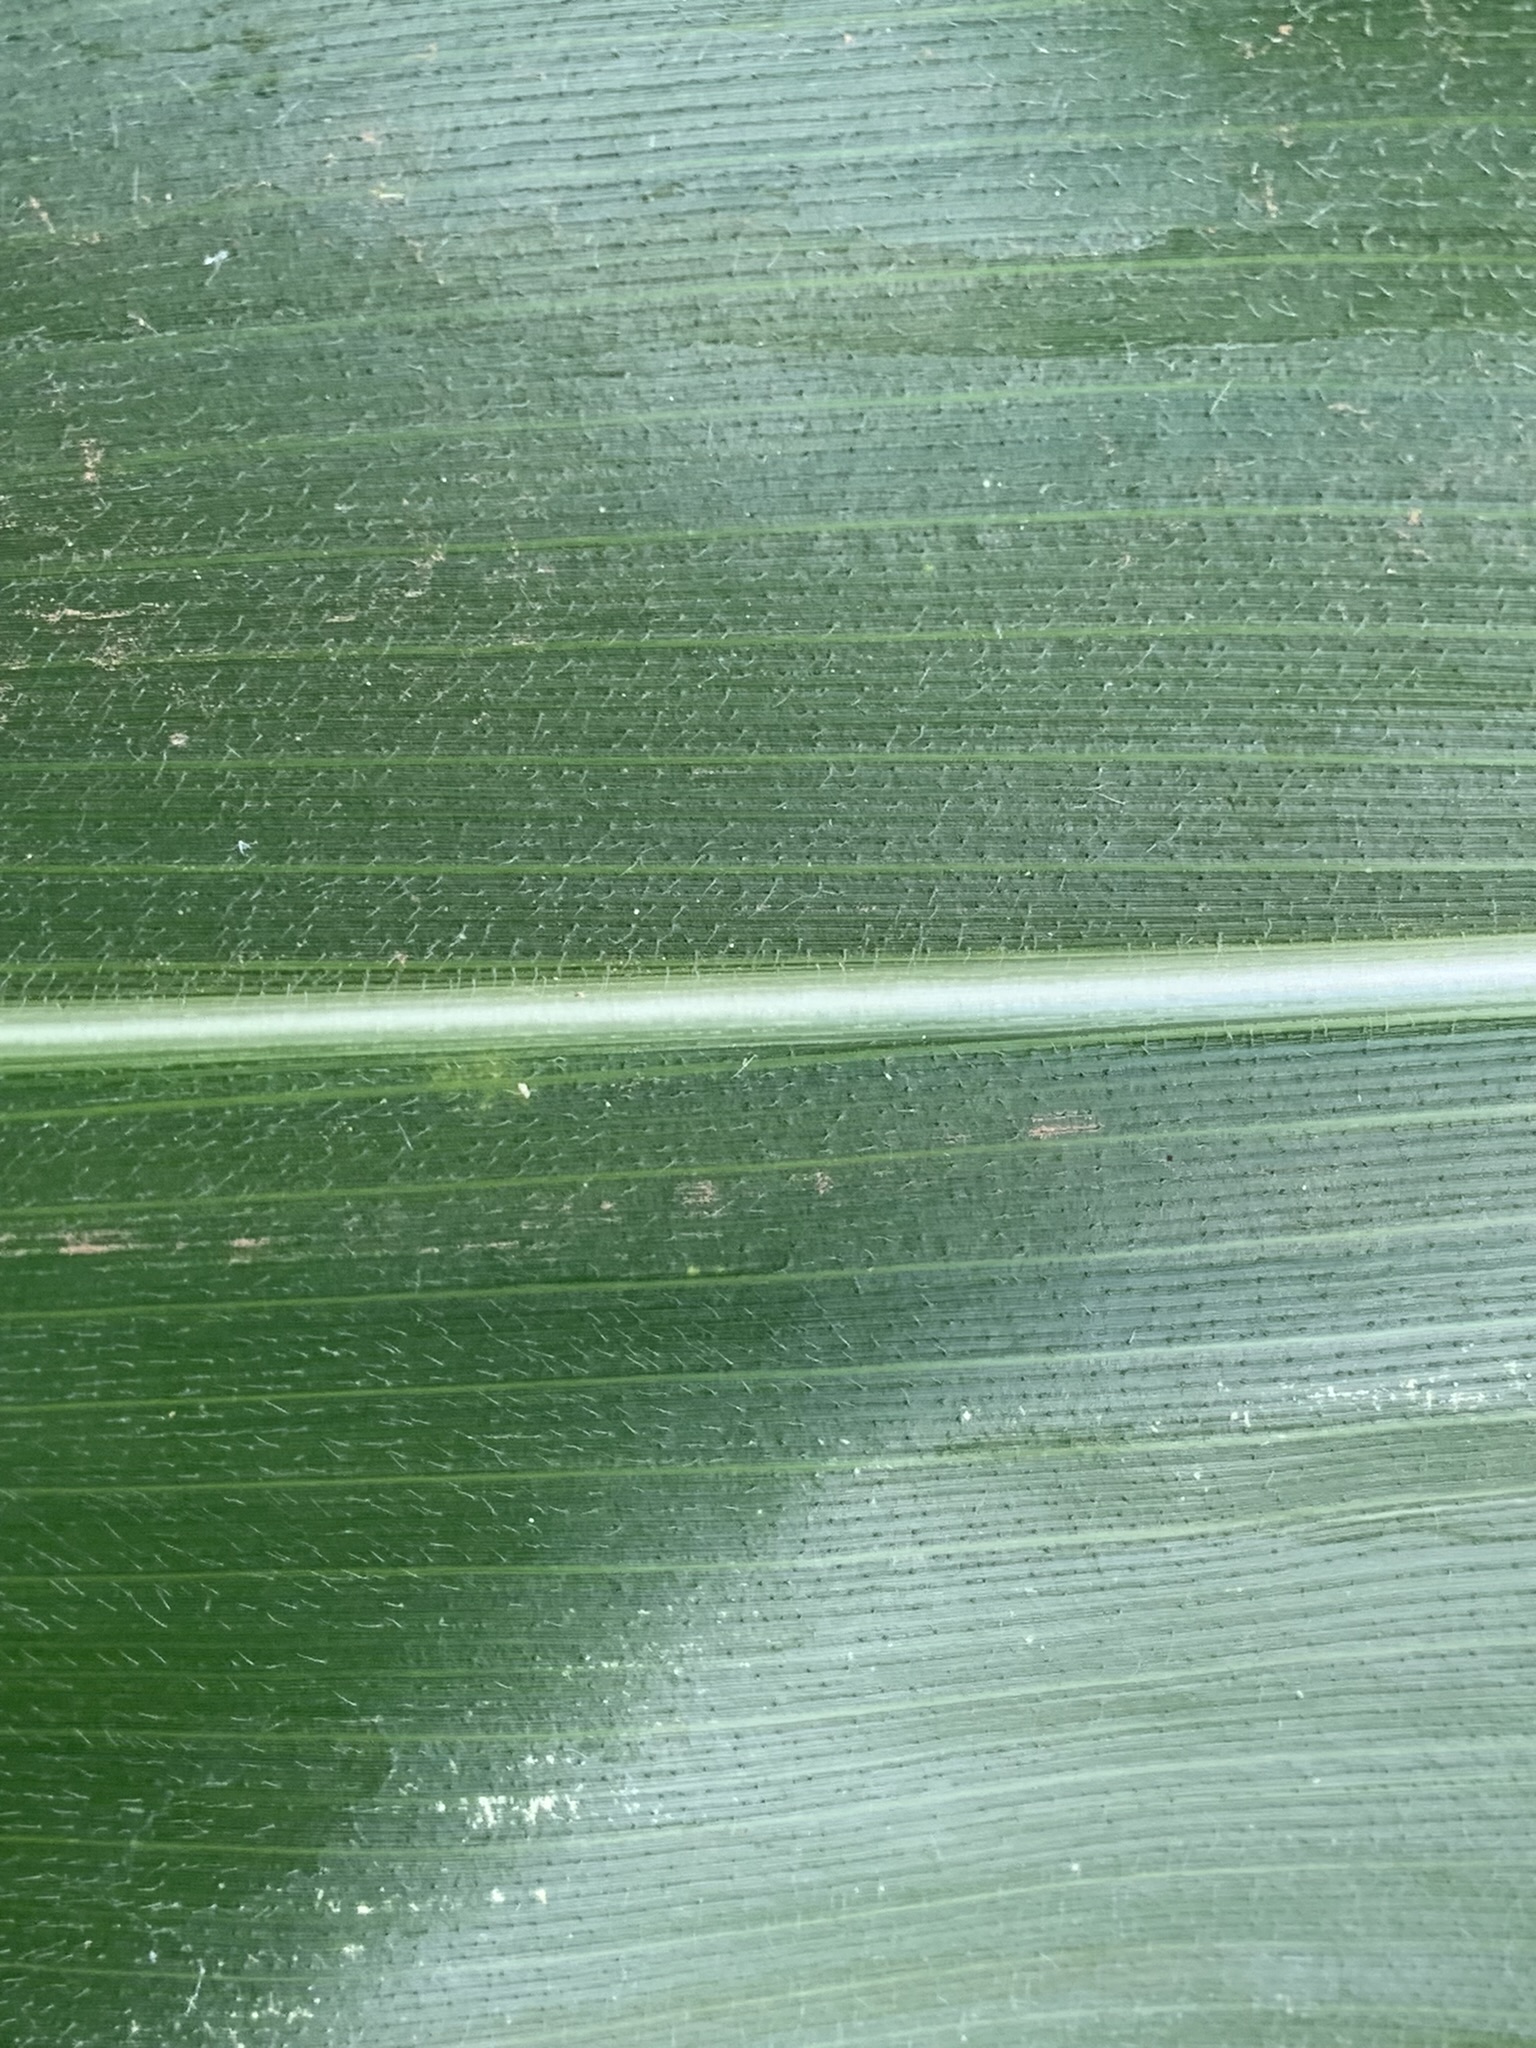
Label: Healthy